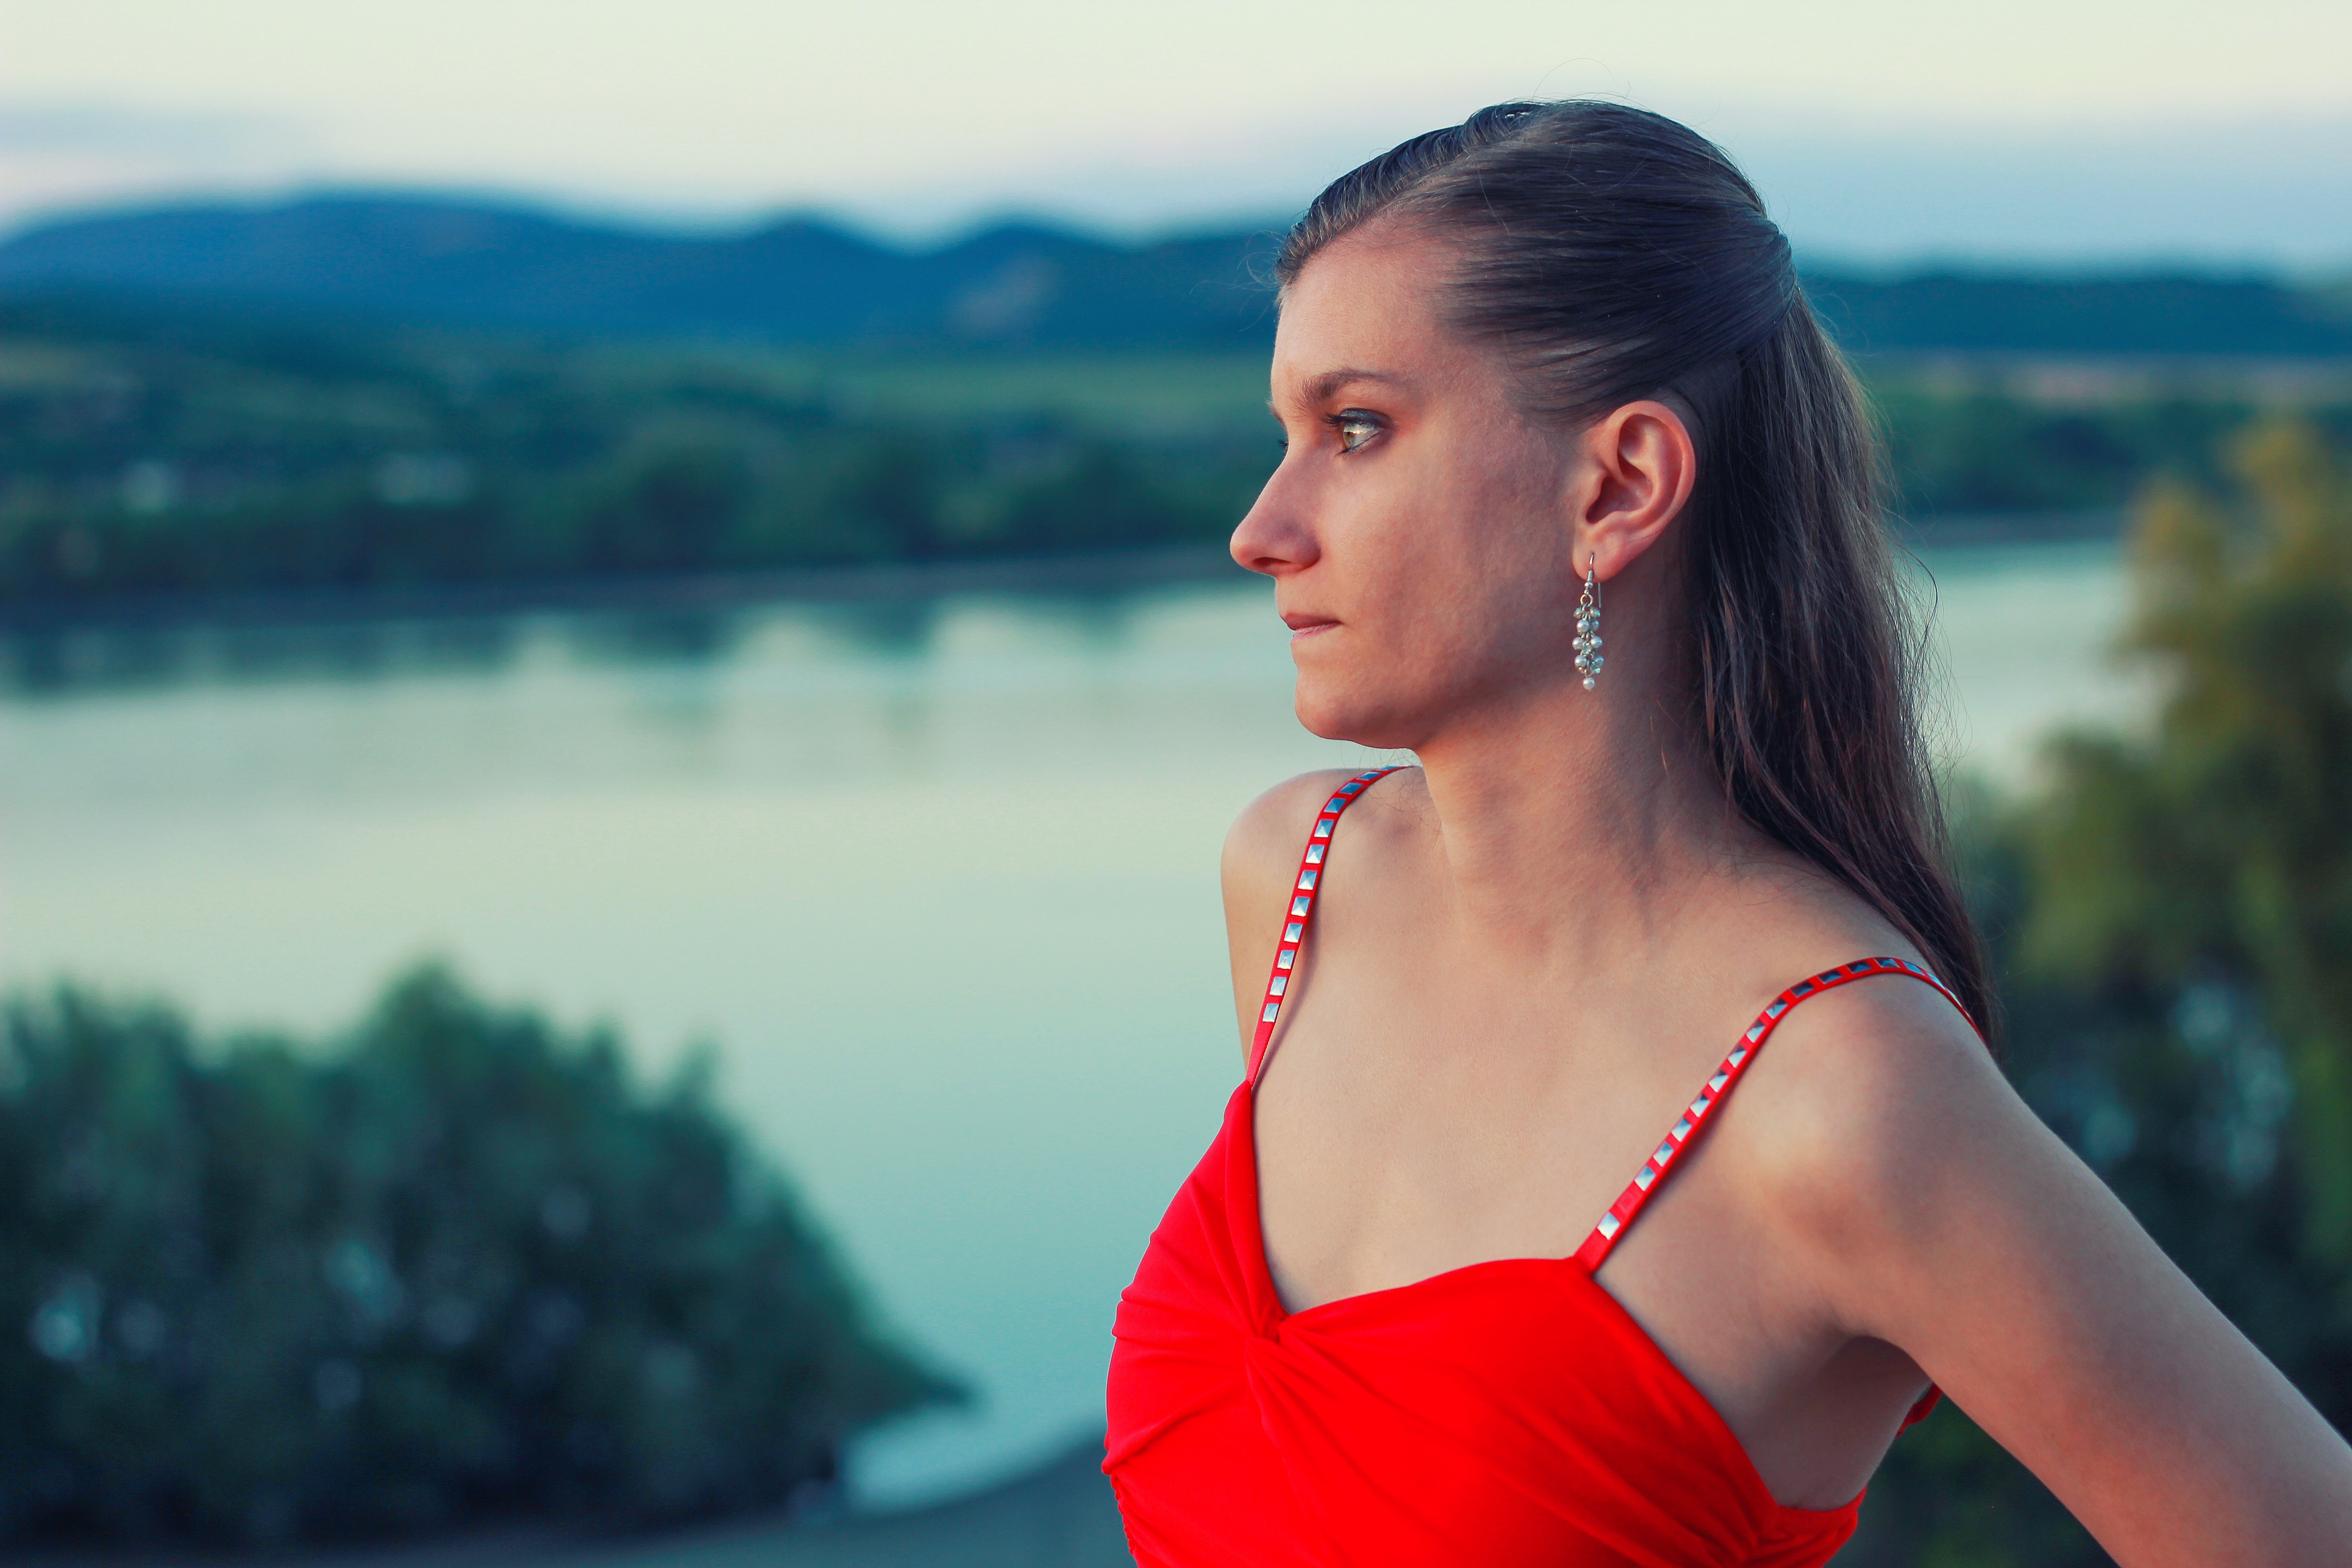
sea, person, girl, woman, hair, photography, river, portrait, model, young, red, fashion, blue, clothing, lady, smile, excursion, dress, photograph, beauty, pretty, young woman, riverside, photo shoot, red dress, portrait photography